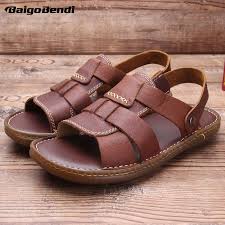
Waste category: shoes